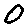
Label: 0